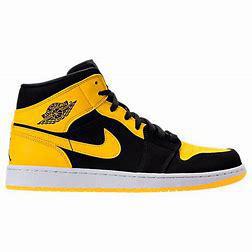
Brand: Jordan
Model: Air 1 Mid Retro Basketball